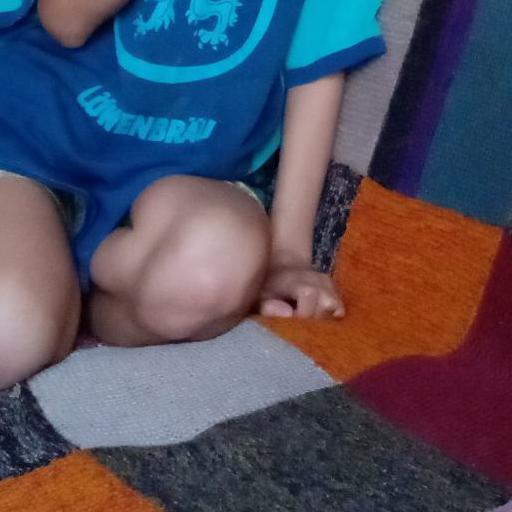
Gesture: no_gesture